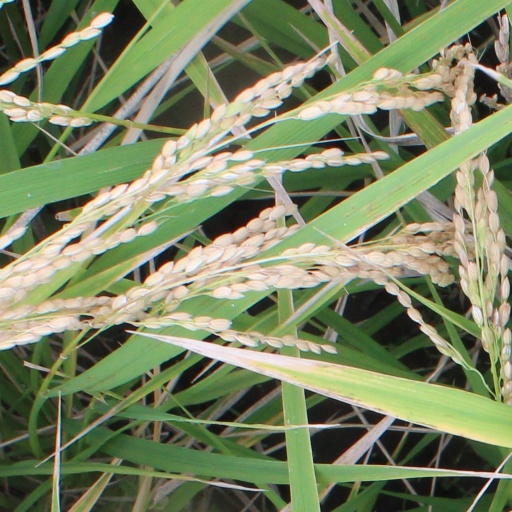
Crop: rice